The Lancer Band

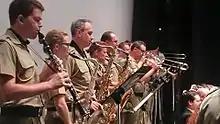
Lancer Band in concert

The Lancer Band is attached to the 1st/15th Royal New South Wales Lancers as the Regimental Band, an organic sub-unit. In more recent times, the musicians of the band have been members of the Australian Army Band Corps rather than troopers of the Royal Australian Armoured Corps. Musicians are trained in the Army's soldier skills.